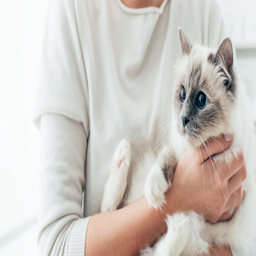
how your choice of paint can impact on the animals that share your home